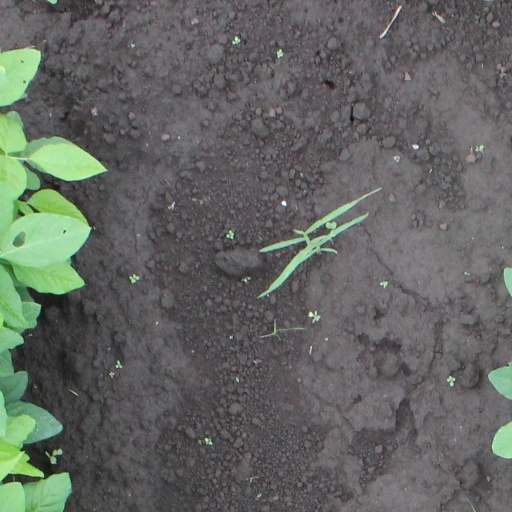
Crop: soybean